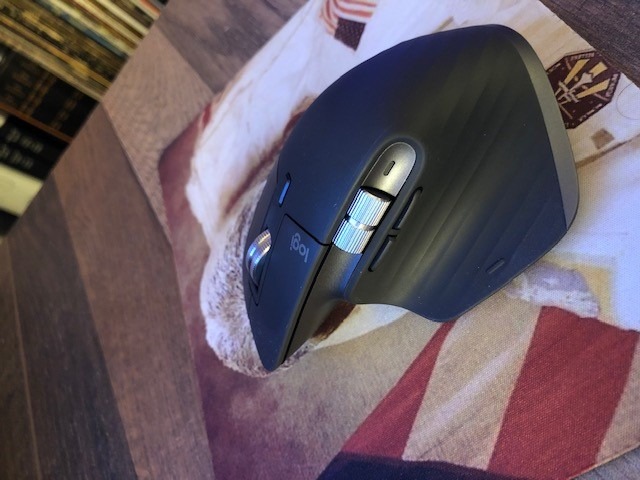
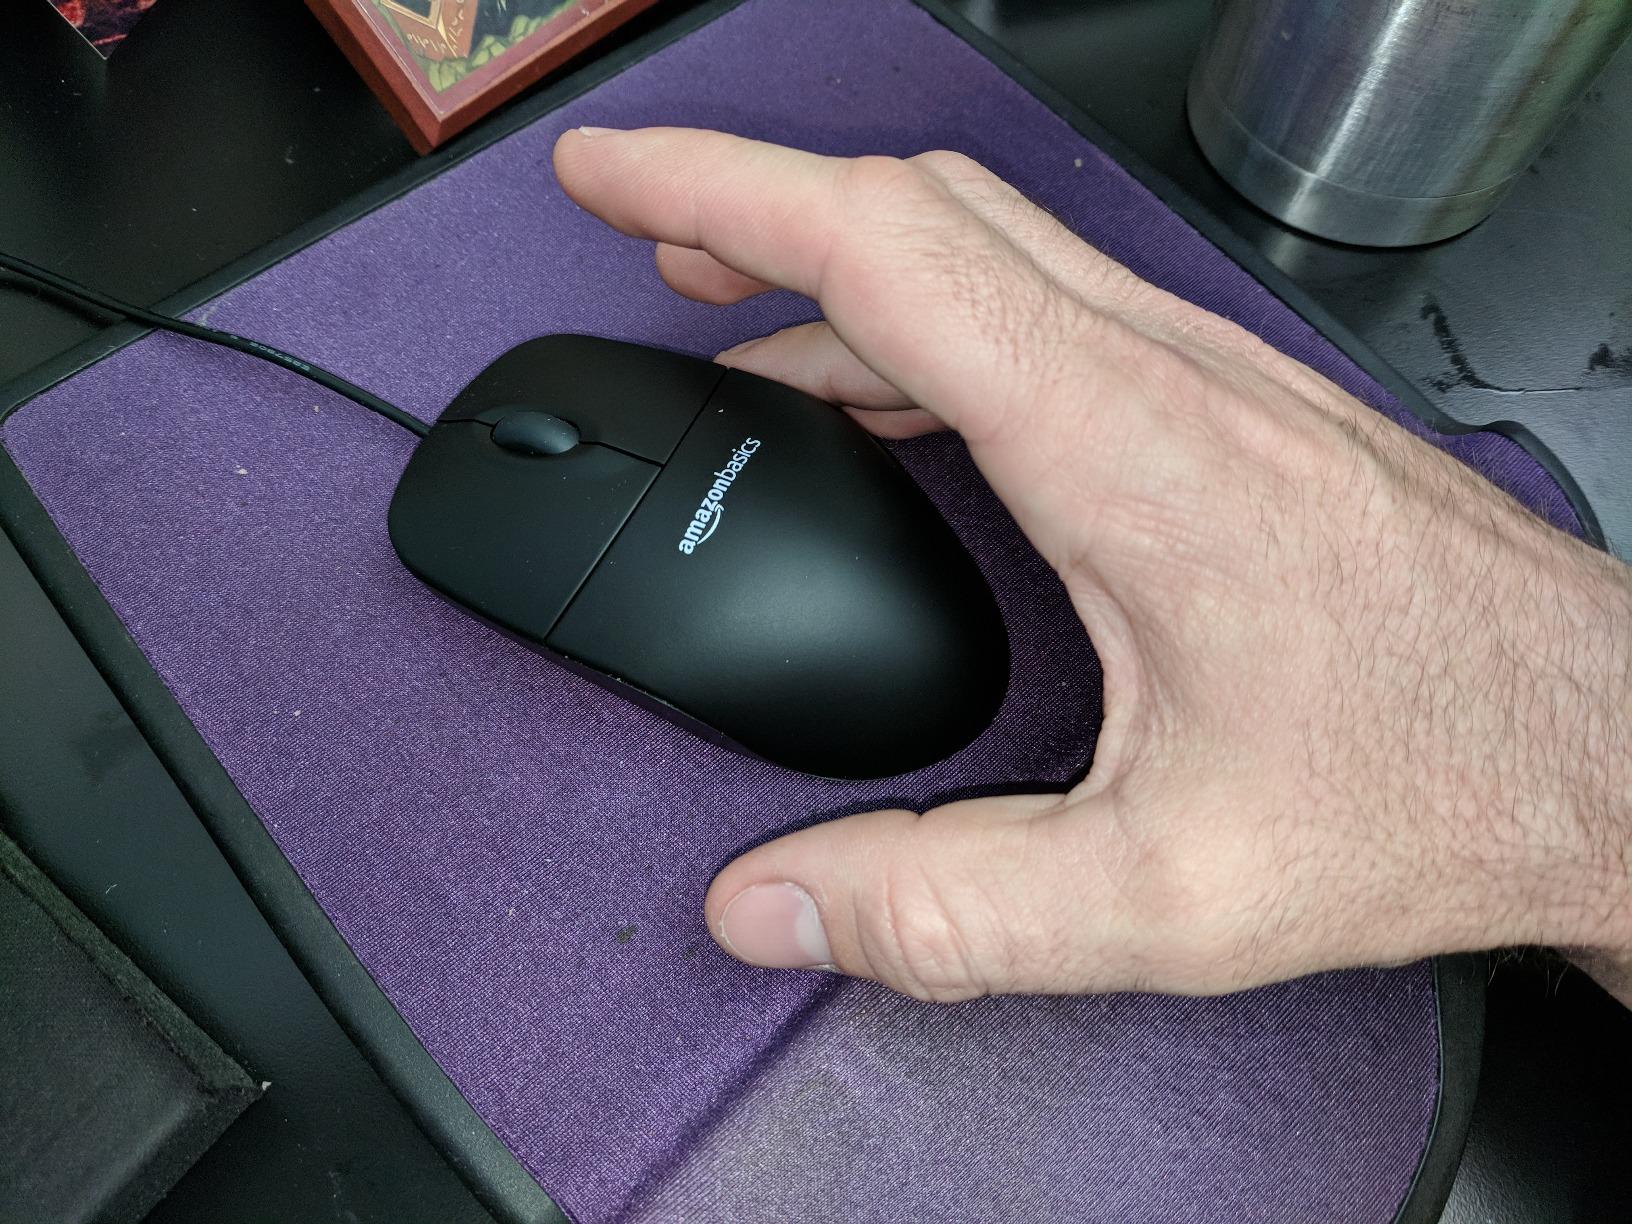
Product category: mouse
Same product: no